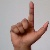
The image shows a hand gesture representing the letter 'L' in Indian Sign Language.